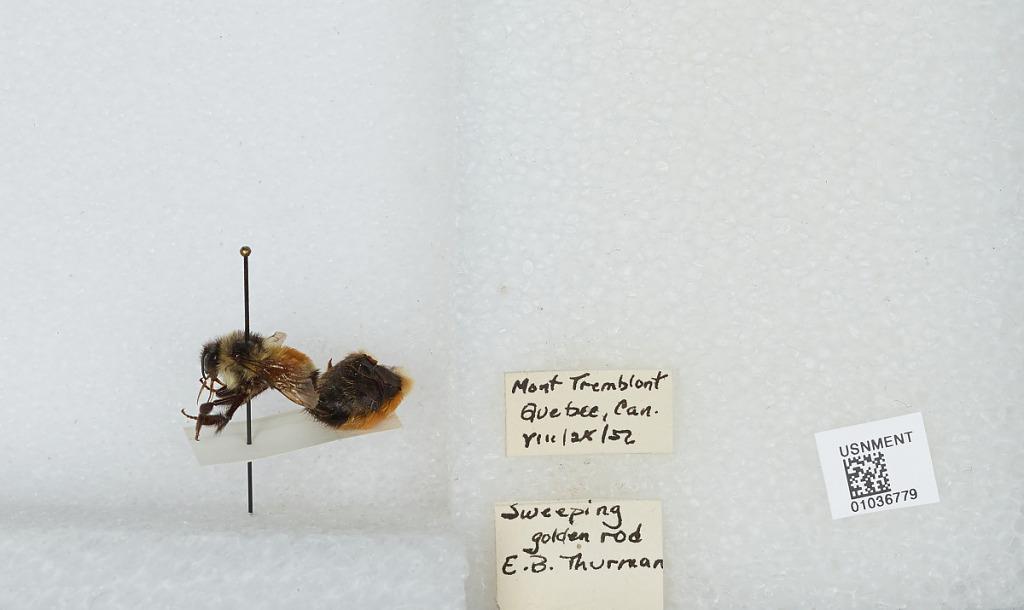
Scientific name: Bombus (Pyrobombus) ternarius Say
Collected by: E. Thurman
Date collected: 1952-8-28
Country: Canada
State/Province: Quebec
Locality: Mont Tremblant
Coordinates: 46.1614, -74.5603